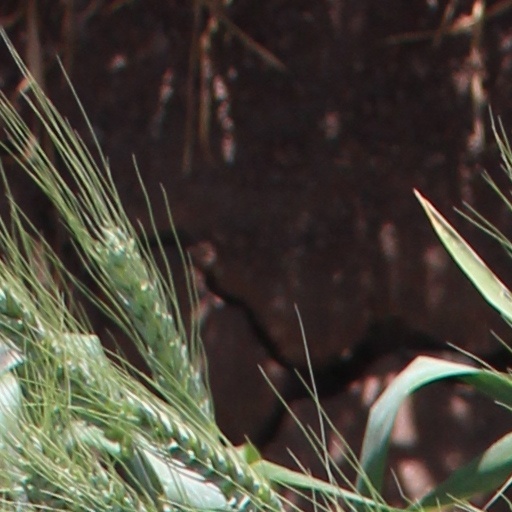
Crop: wheat